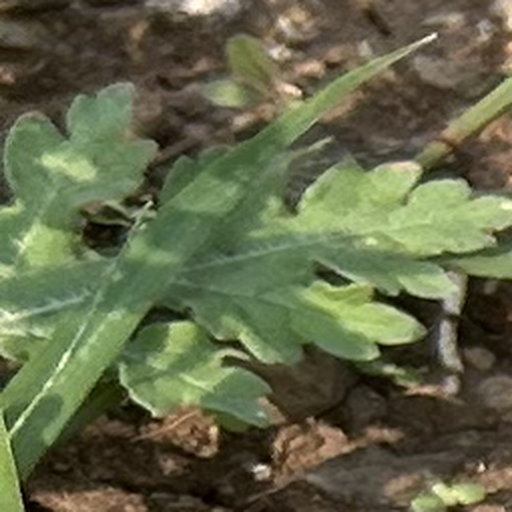
Weed species: Gajar_gavat_(Parthenium hysterophorus)